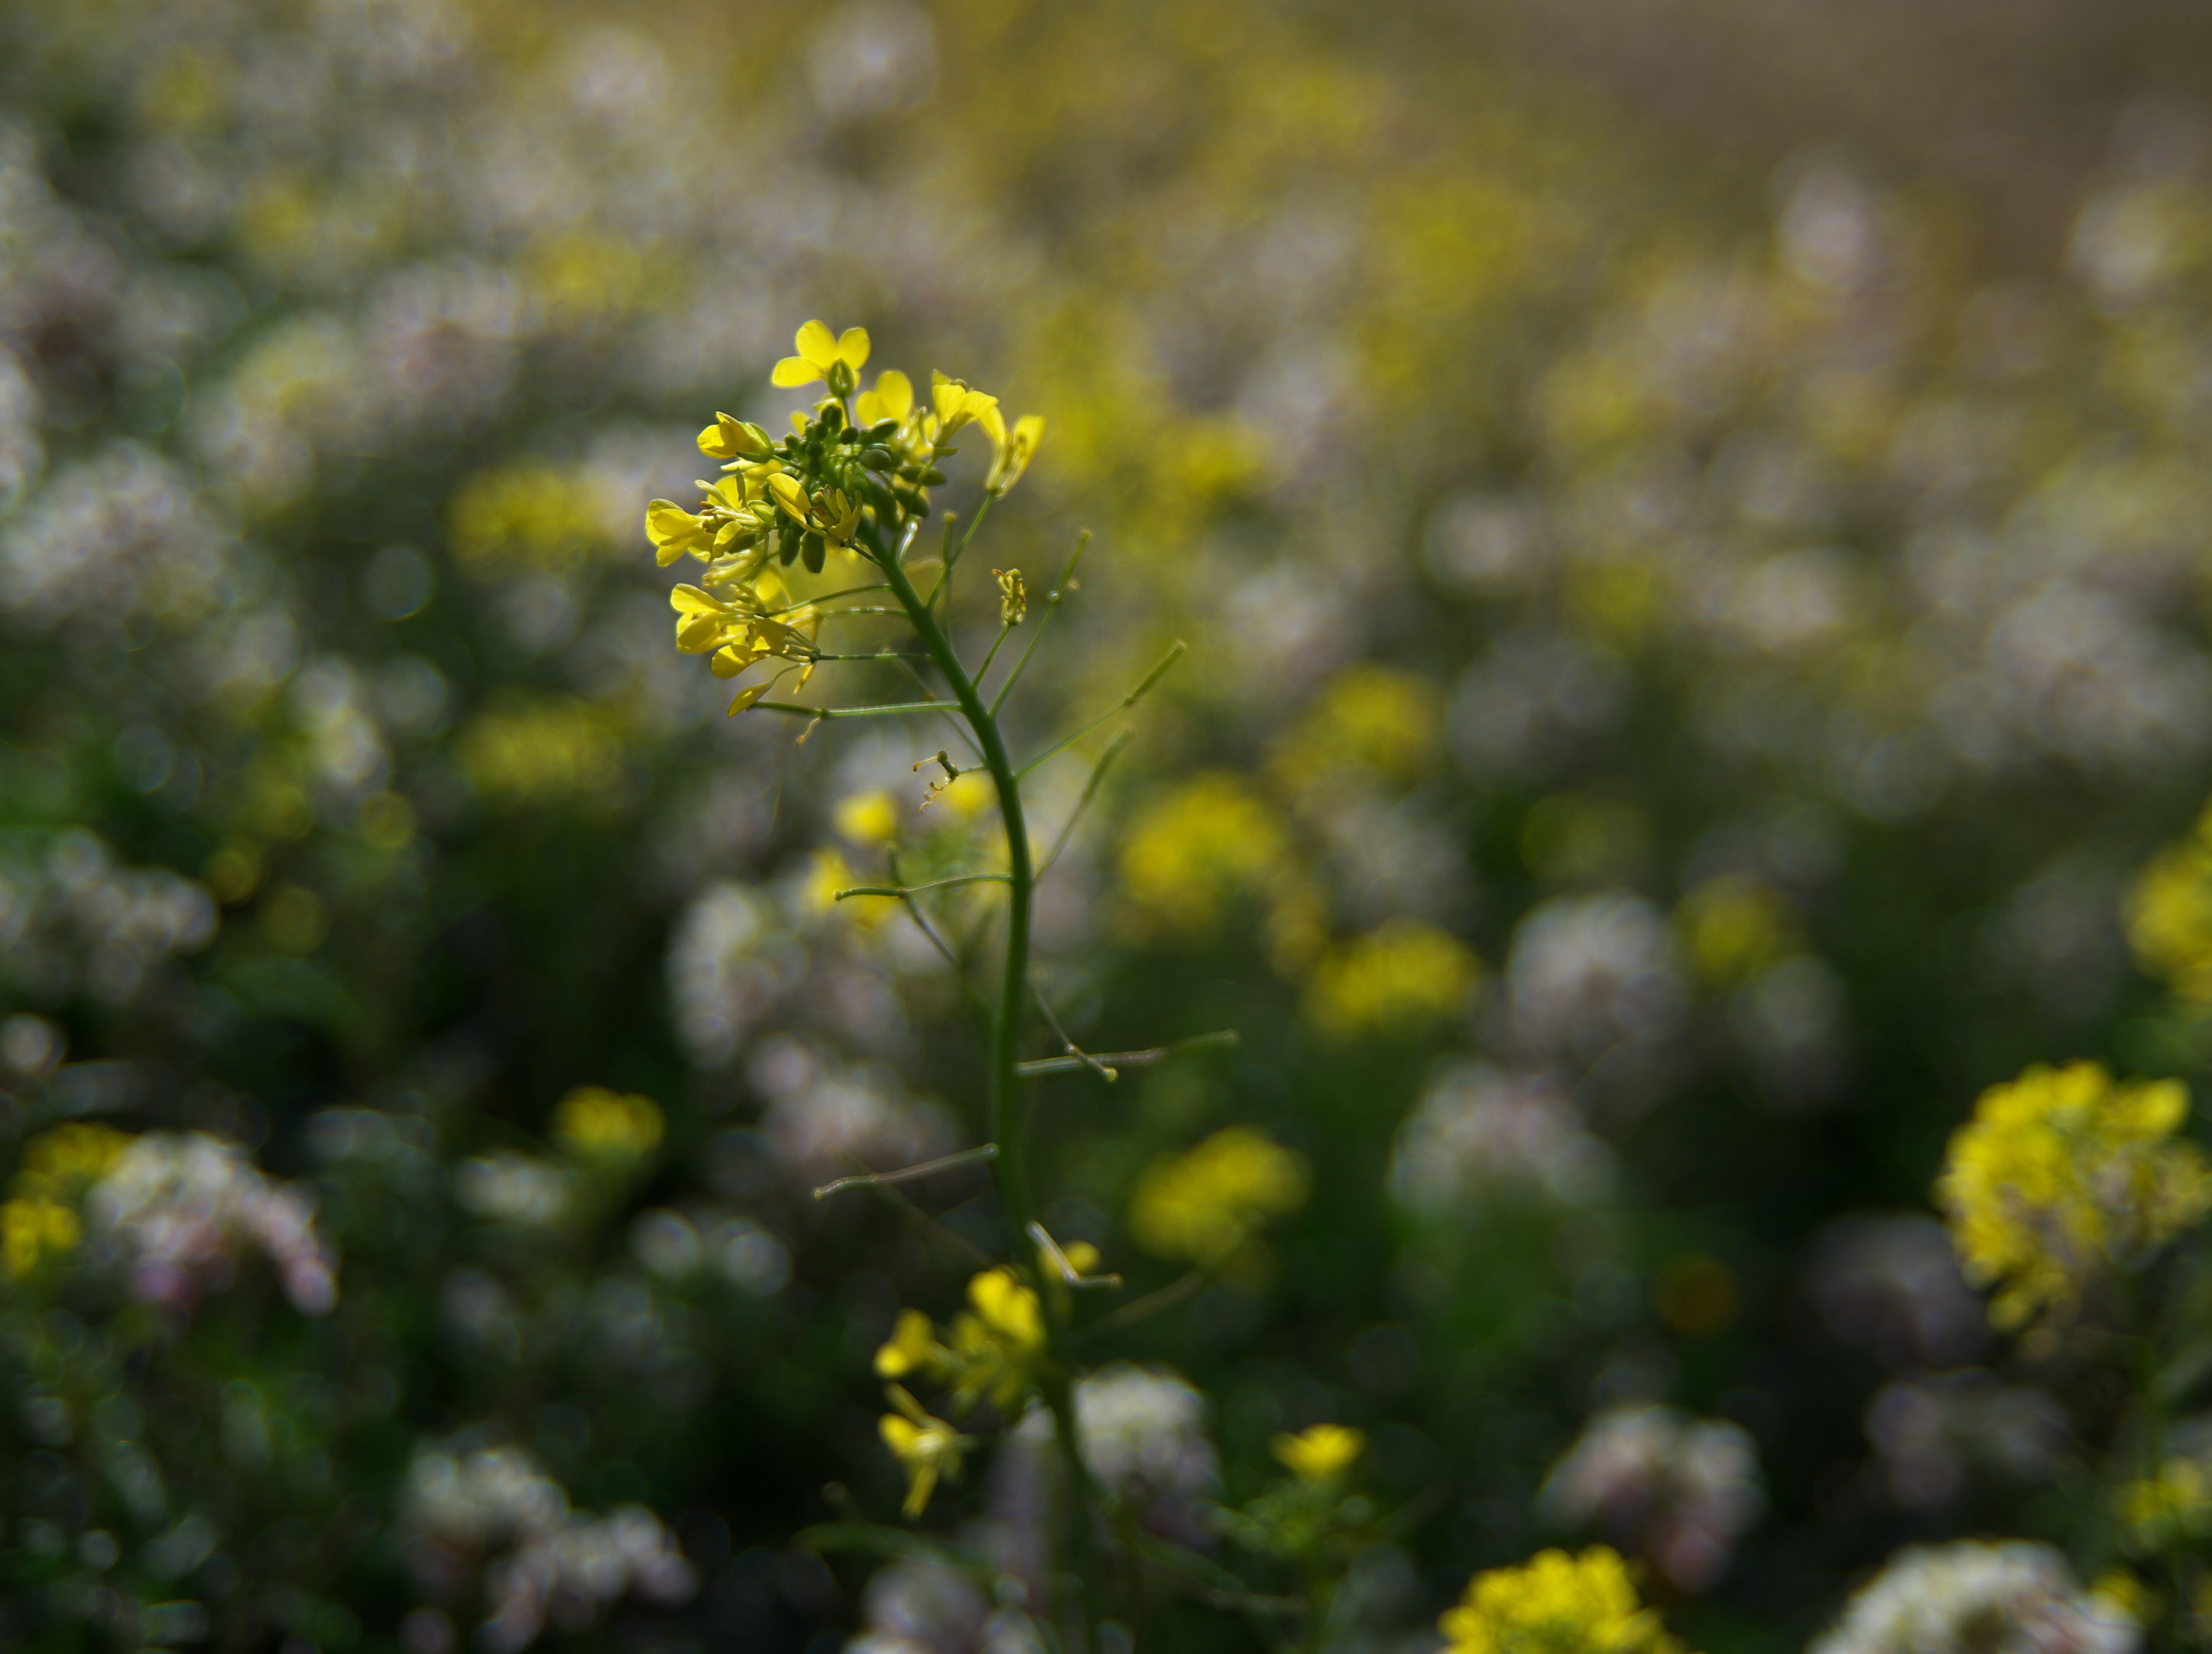
flower, yellow, unique, flowering plant, plant, mustard plant, spring, subshrub, wildflower, mustard, mustard and cabbage family, brassica rapa, rapeseed, Forb, wallflower, alyssum